Orinoco Basin

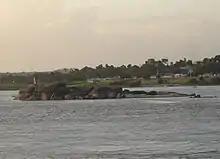
The Piedra del Medio, located in front of Ciudad Bolivar is a kind of " nilometer " or " orino-meter " in this case, in which the lines of different coloration indicate the successive levels reached by the water.

Thus, the Venezuelan Guiana constitutes, unlike the Llanos, a surface of erosion. From the combination of these two forces that modify the relief, a constructive one, the sedimentation and another destructive one, the erosion, arises the current situation in which the river marks approximately the limit between the two regions. As can be seen from the above, this limit presents exceptions since, in some sections, rounded hills of granite origin (and therefore, Guayan reliefs) can be seen on the left bank of the Orinoco, that is, on the border of the Llanos. In the stone of the middle, you can see the different levels reached by the waters of the river, expressed in the different coloration of the granite, which explains the value of this granite island as "nilometer" - according to Alejandro de Humboldt. These lines of distinct coloring should not be interpreted as a reduction of river flow over geological time, but as a descent of river level with sediment transport from the bottom to the sea: we recall that the river delta (almost 40000 km) was built with these sediments, while granitic rocks (such as Piedra del Medio) have been much more resistant to erosion.